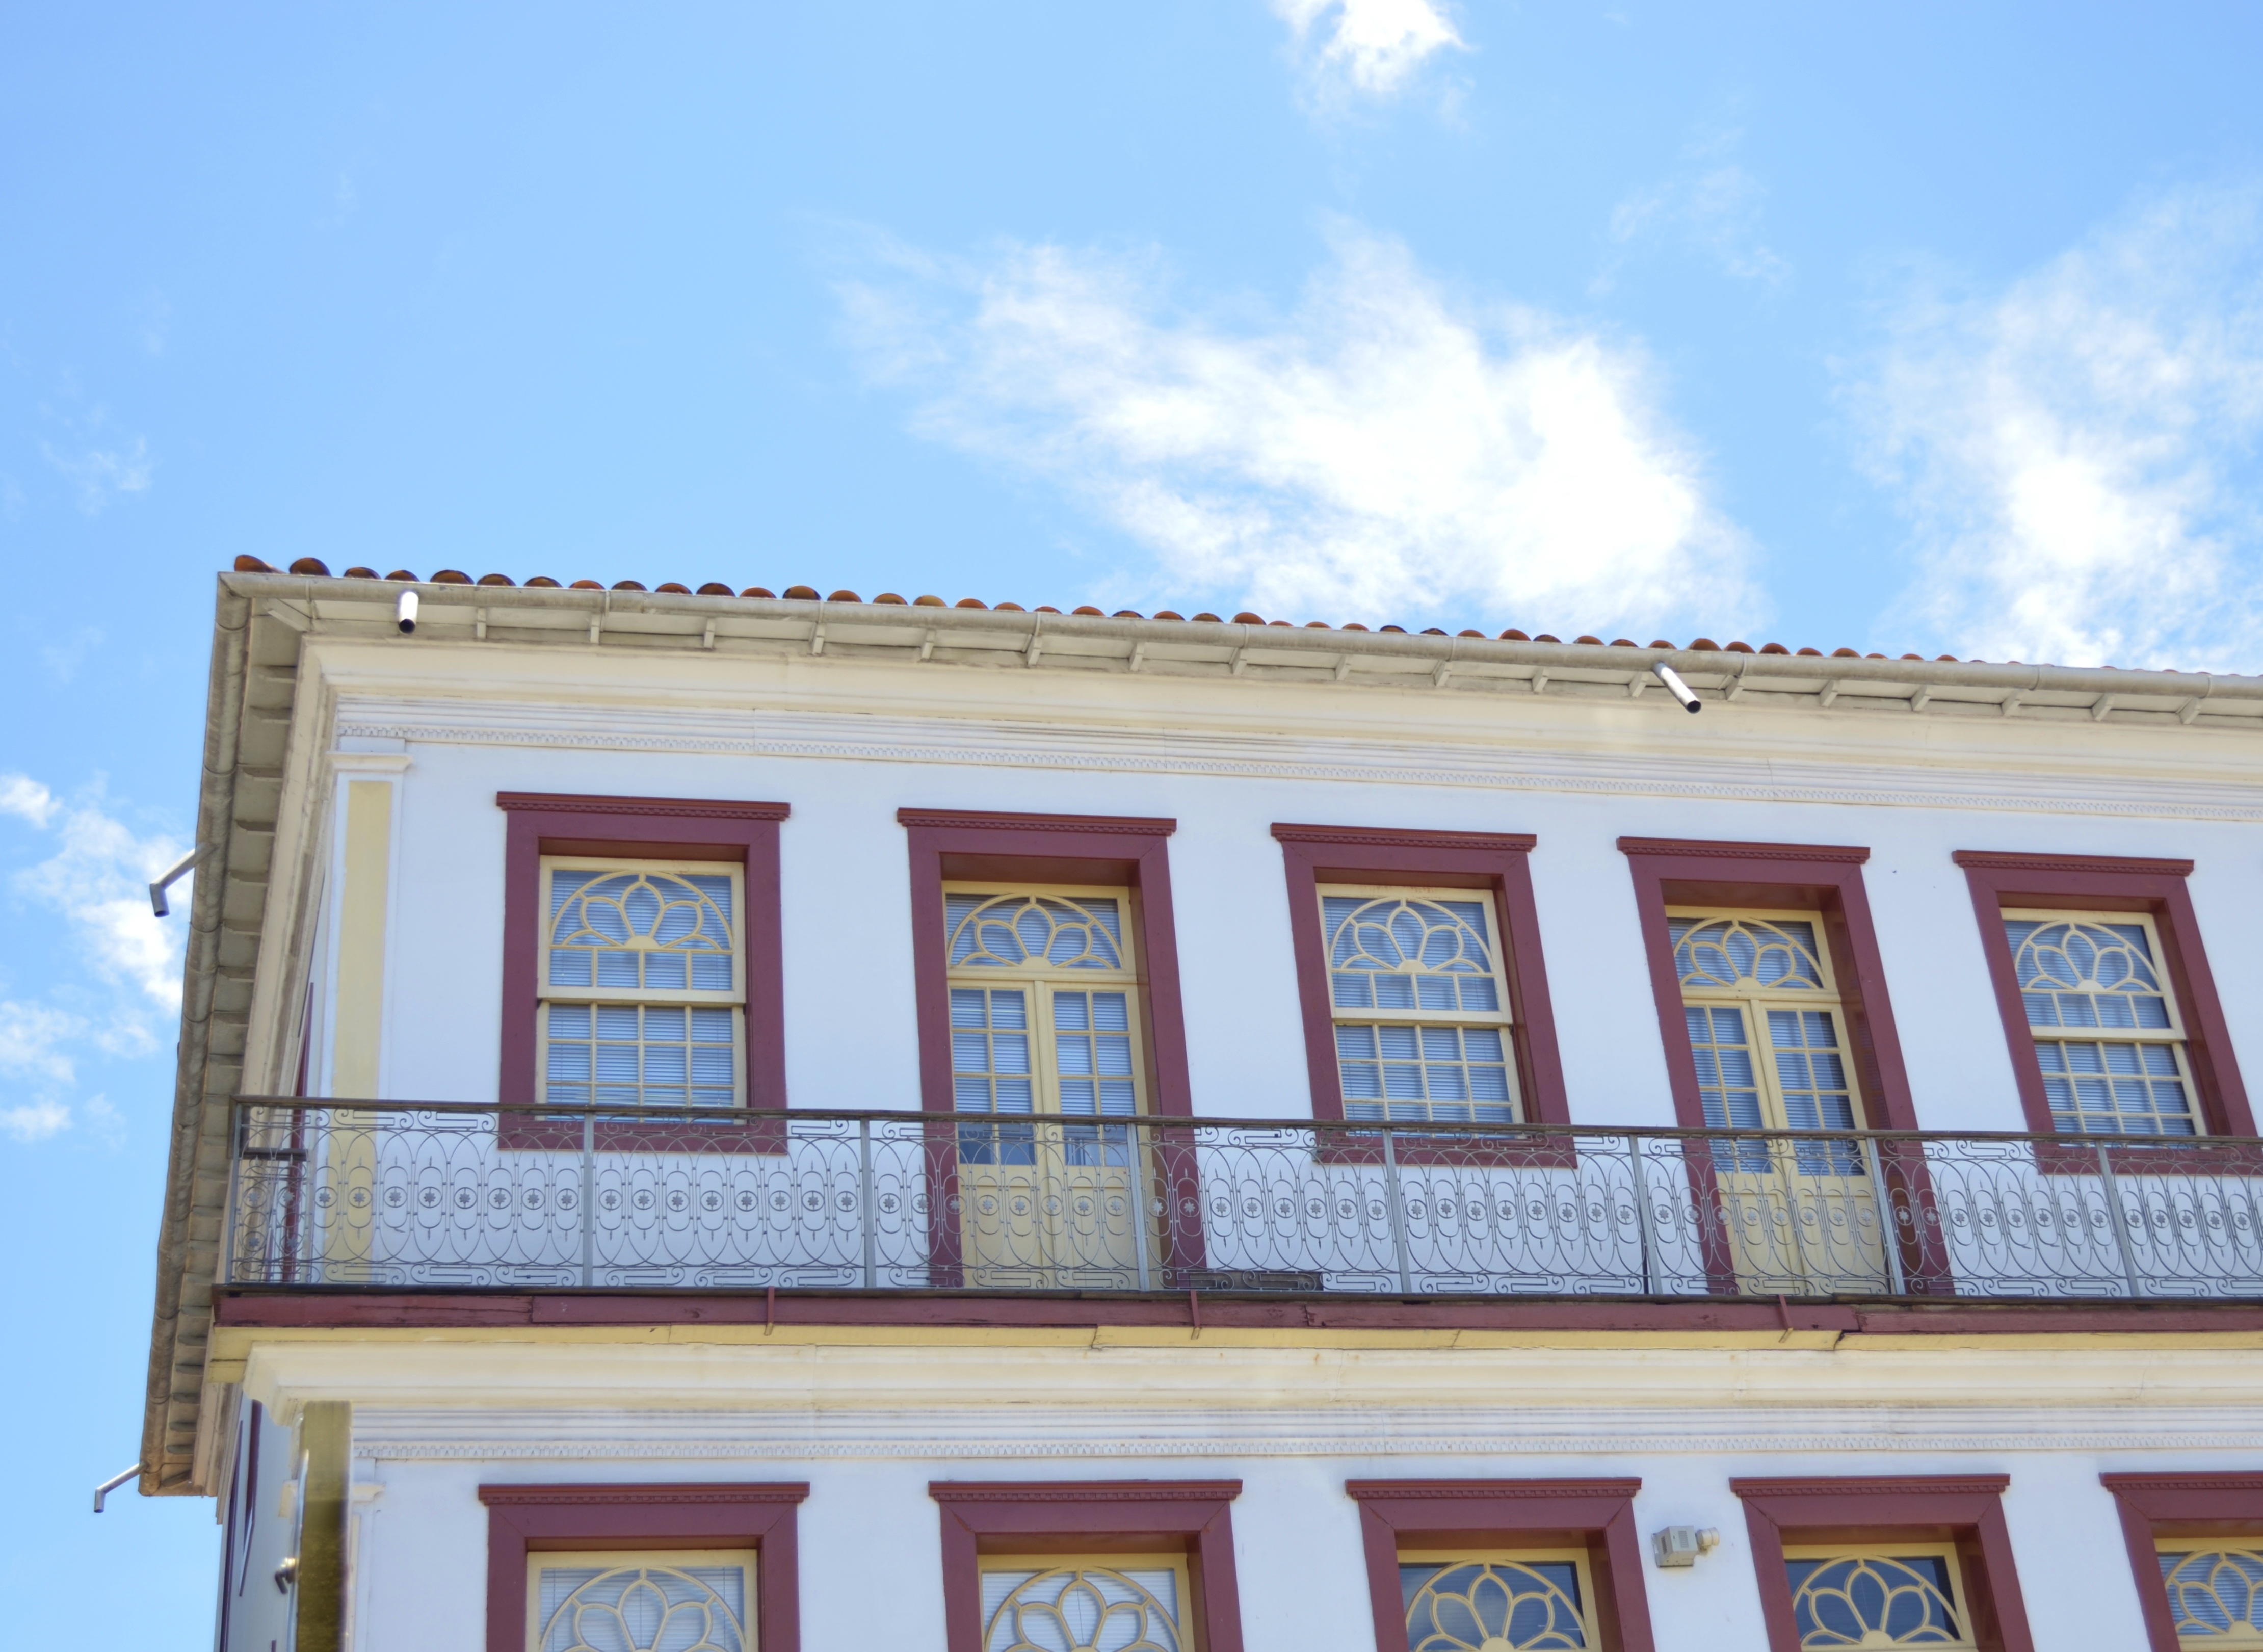
sky, house, window, home, facade, property, history, estate, neighbourhood, real estate, adamantine